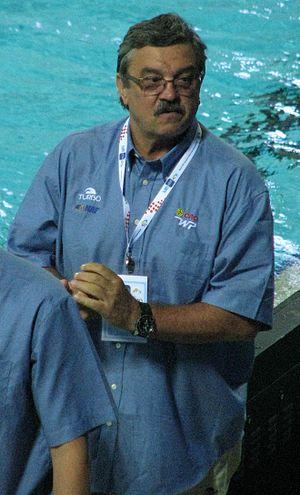
Ratko Rudić est un joueur puis entraîneur yougoslave puis croate de water-polo. Il est médaillé d’or à plusieurs reprises au cours de sa carrière d’entraîneur d’équipes nationales. De décembre 2004 à septembre 2012, il est le sélectionneur de l'équipe masculine de Croatie.